Battle of the Bismarck Sea

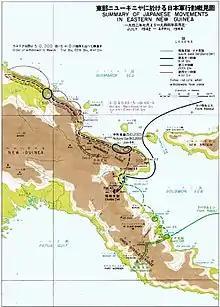
Map of New Guinea showing the coastal routes taken by the Japanese from Wewak and Madang to avoid the Lae area.

Some 2,700 survivors were taken to Rabaul by the destroyers. On 4 March, another 1,000 or so survivors were adrift on rafts. On the evenings of 3–5 March, PT boats and planes attacked Japanese rescue vessels, as well as the survivors from the sunken vessels on life rafts and swimming or floating in the sea. This was later justified on the grounds that rescued servicemen would have been rapidly landed at their military destination and promptly returned to active service, as well as being retaliation for the Japanese fighter planes attacking survivors of the downed B-17 bomber. While many of the Allied aircrew accepted these attacks as being necessary, others were sickened. On 6 March, the Japanese submarines and picked up 170 survivors. Two days later, "I-26" found another 54 and put them ashore at Lae. Hundreds made their way to various islands. One band of 18 survivors landed on Kiriwina, where they were captured by "PT-114". Another made its way to Guadalcanal, only to be killed by an American patrol.